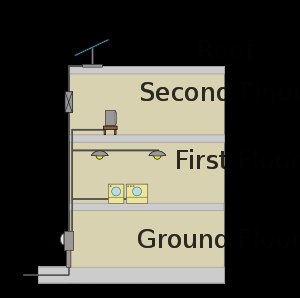
Solcelleanlæg
Principtegning over et solcelleanlæg koblet på elnettet via en vekselretter - og uden akkumulatorer.
Et fotovoltaisk-anlæg eller solcelleanlæg kan omfatte en mængde solcellepaneler, en vekselretter, akkumulatorer, dc-adskiller, overstrømsbeskyttelse, montagemateriale, stik mm. – og kabler til at forbinde disse komponenter.